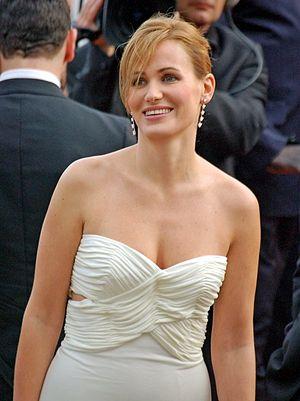
Judith Godrèche, actrice française
Judith Godrèche, née le 23 mars 1972 dans le 17ᵉ arrondissement de Paris, est une actrice, scénariste, réalisatrice et écrivaine française.
L'affaire Harvey Weinstein est la révélation publique de harcèlements et d'agressions sexuelles commises par Harvey Weinstein, personnalité influente de l'industrie du cinéma américain.